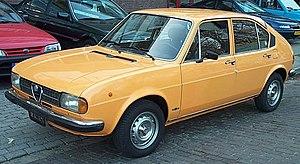
Giorgetto Giugiaro, né le 7 août 1938, à Garessio, dans la province de Coni, au Piémont, est un designer automobile italien parmi les plus prolifiques de l'histoire de cette industrie.
L'Alfasud est une voiture appartenant au segment C et a été produite par le constructeur italien Alfa Romeo de 1972 à 1984. C'était l'entrée de gamme de la marque car il a lancé au prix de 3 000€ en 1972 soit 17 000 € actuels.